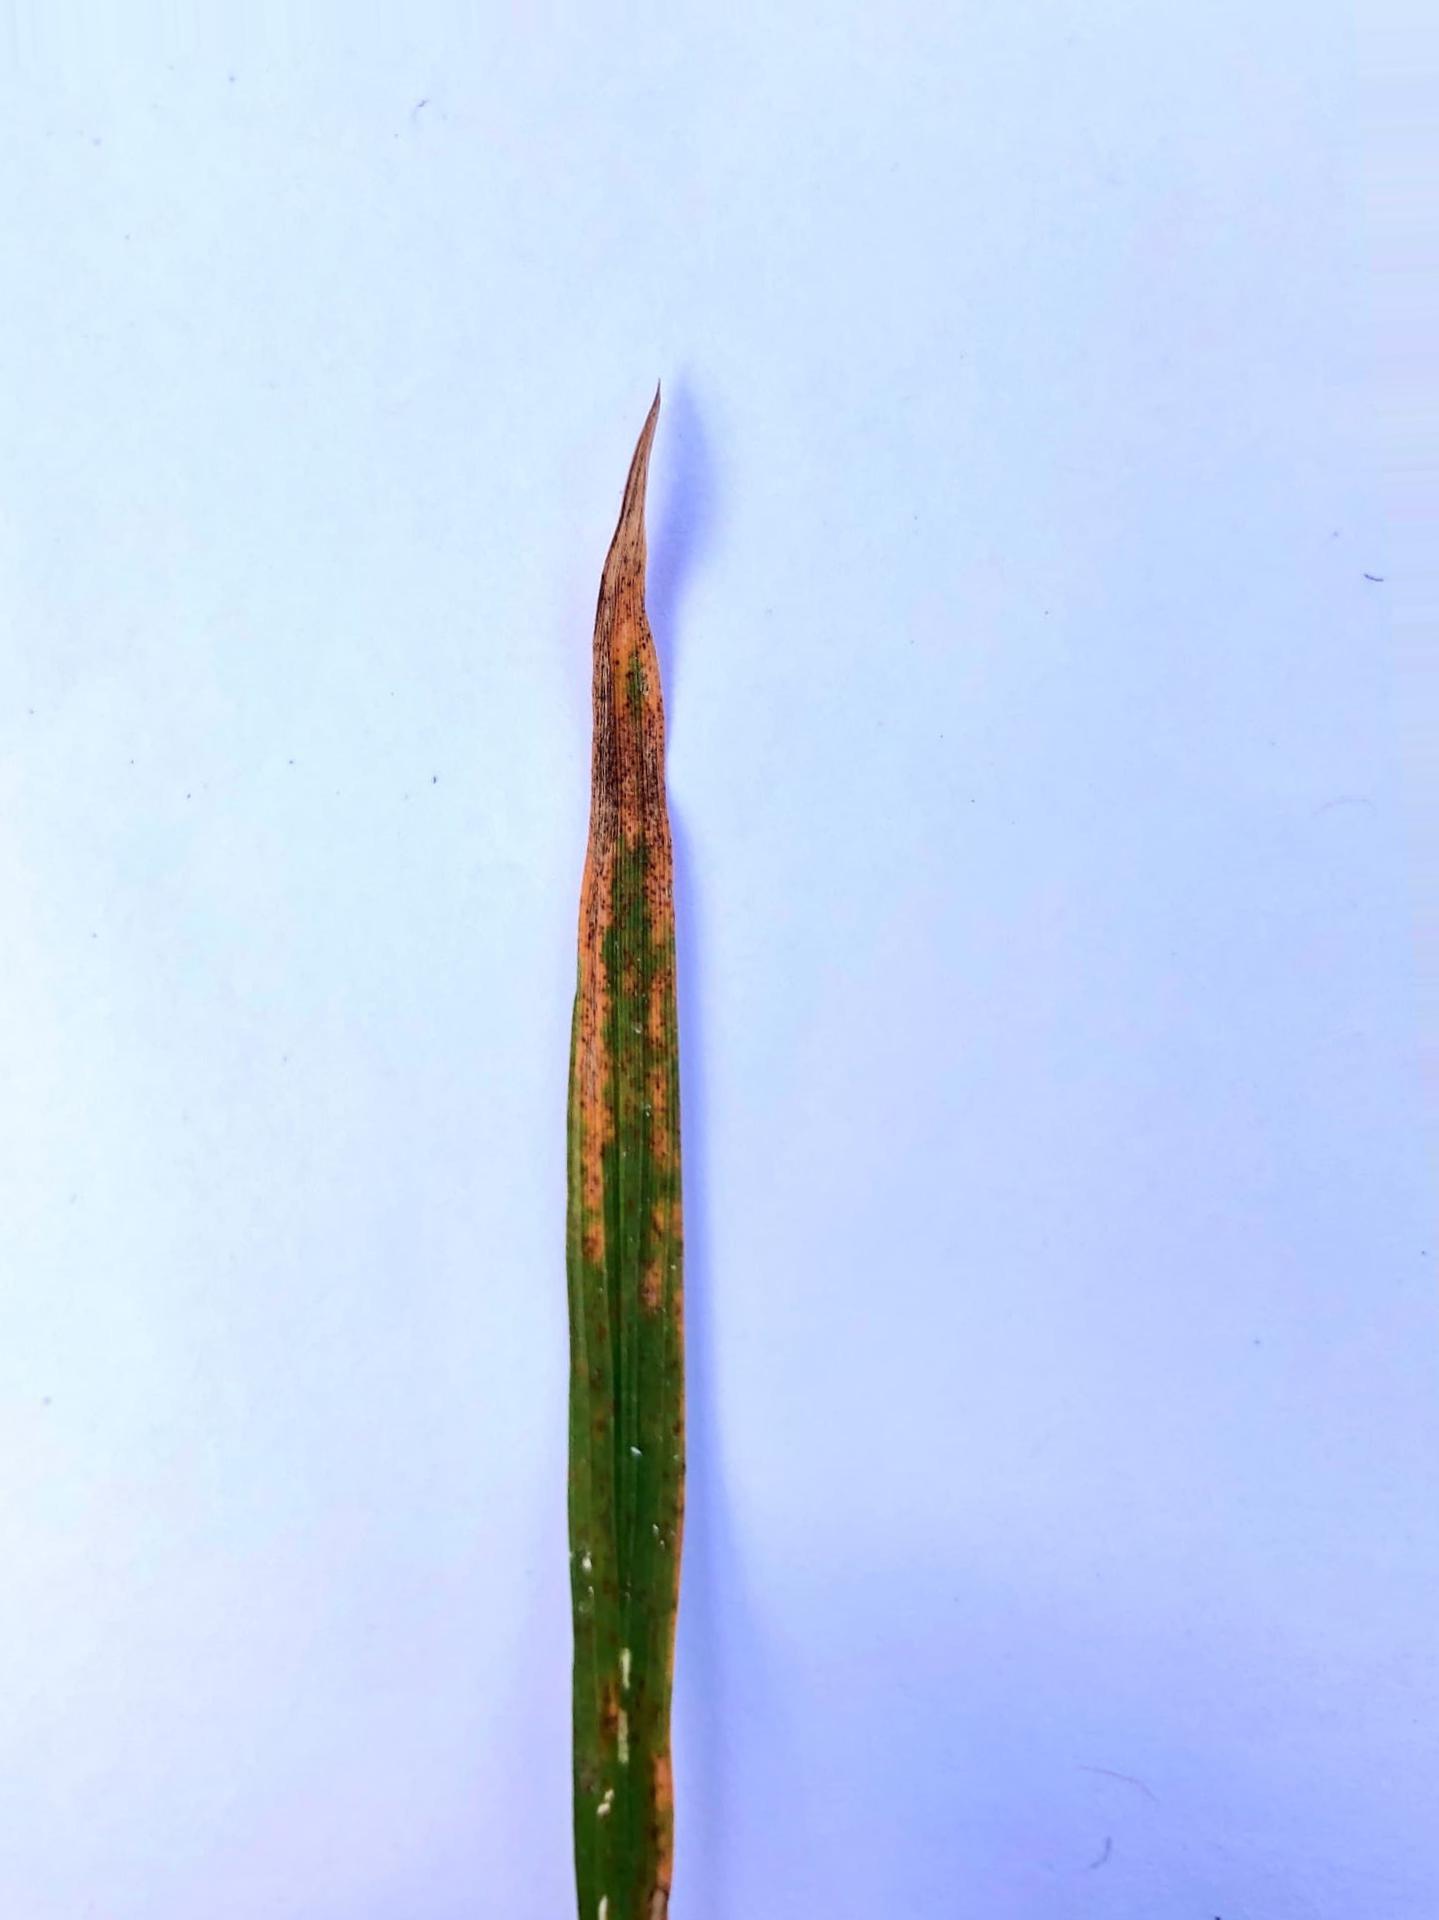
Nhãn: Tungro virus